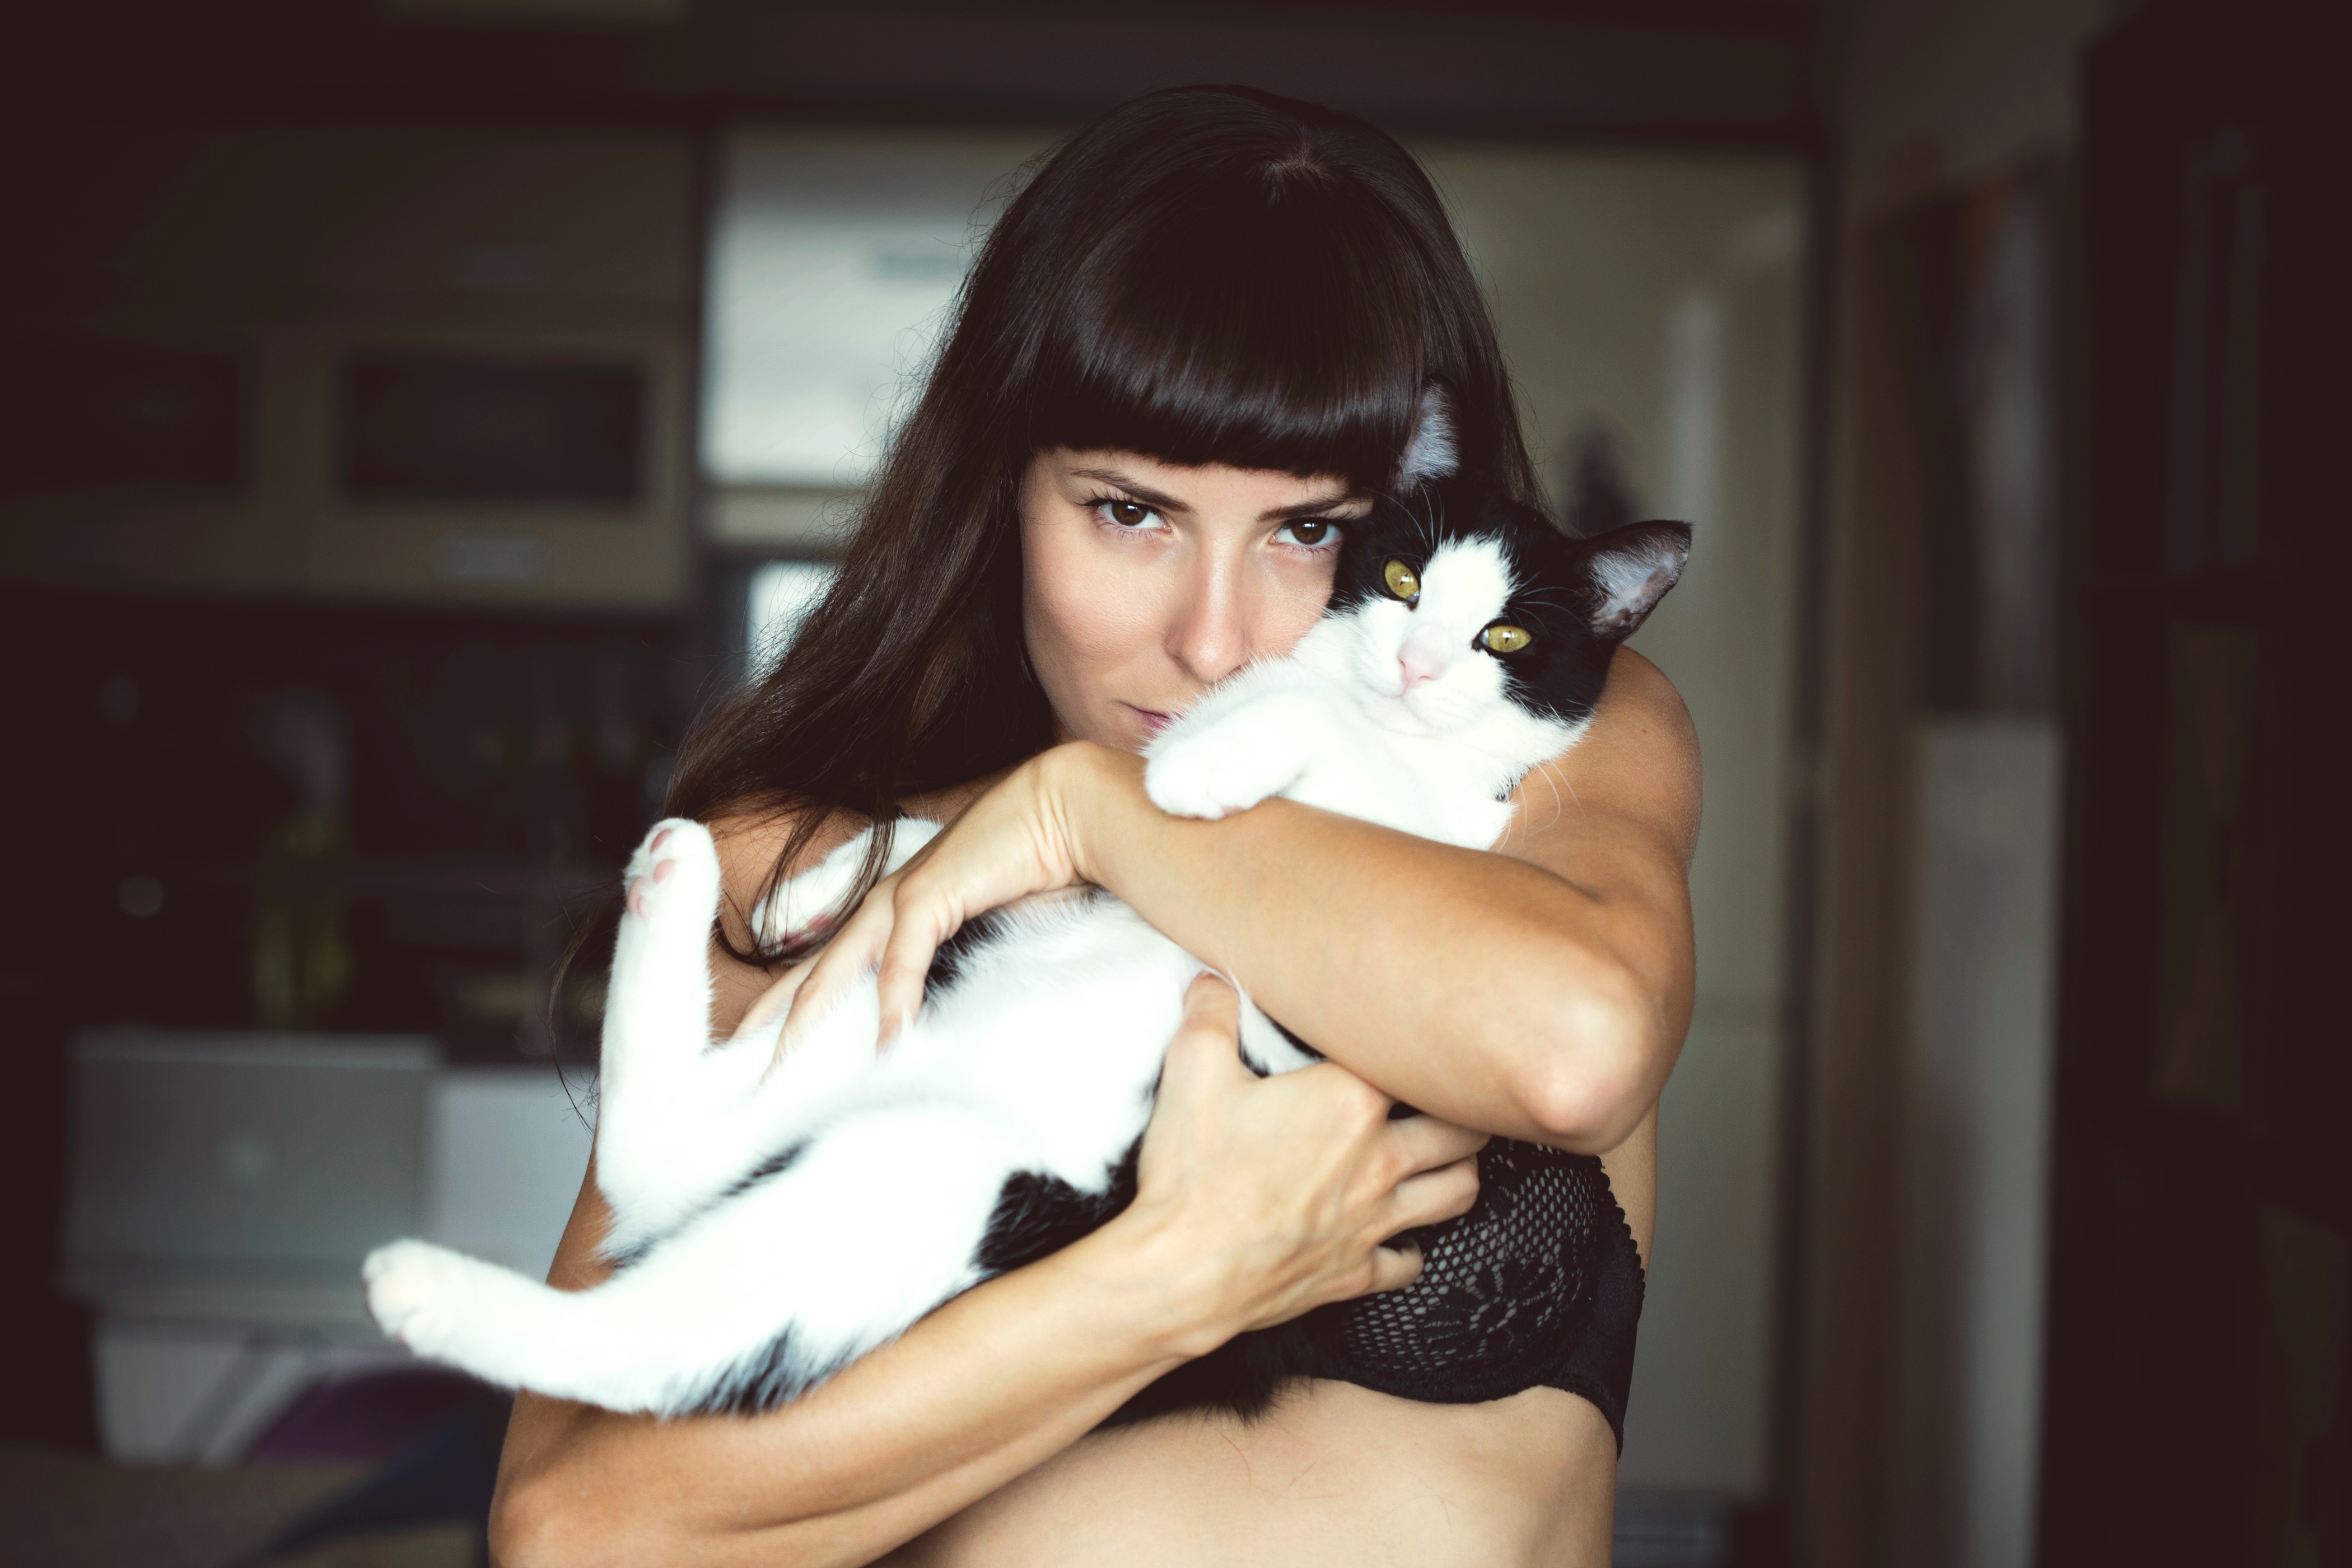
hand, person, girl, woman, hair, female, leg, model, finger, cat, clothing, lady, hairstyle, mouth, black hair, glasses, hot, thigh, beauty, sexy, underwear, attractive, gorgeous, adult, glamour, interaction, abdomen, photo shoot, art model